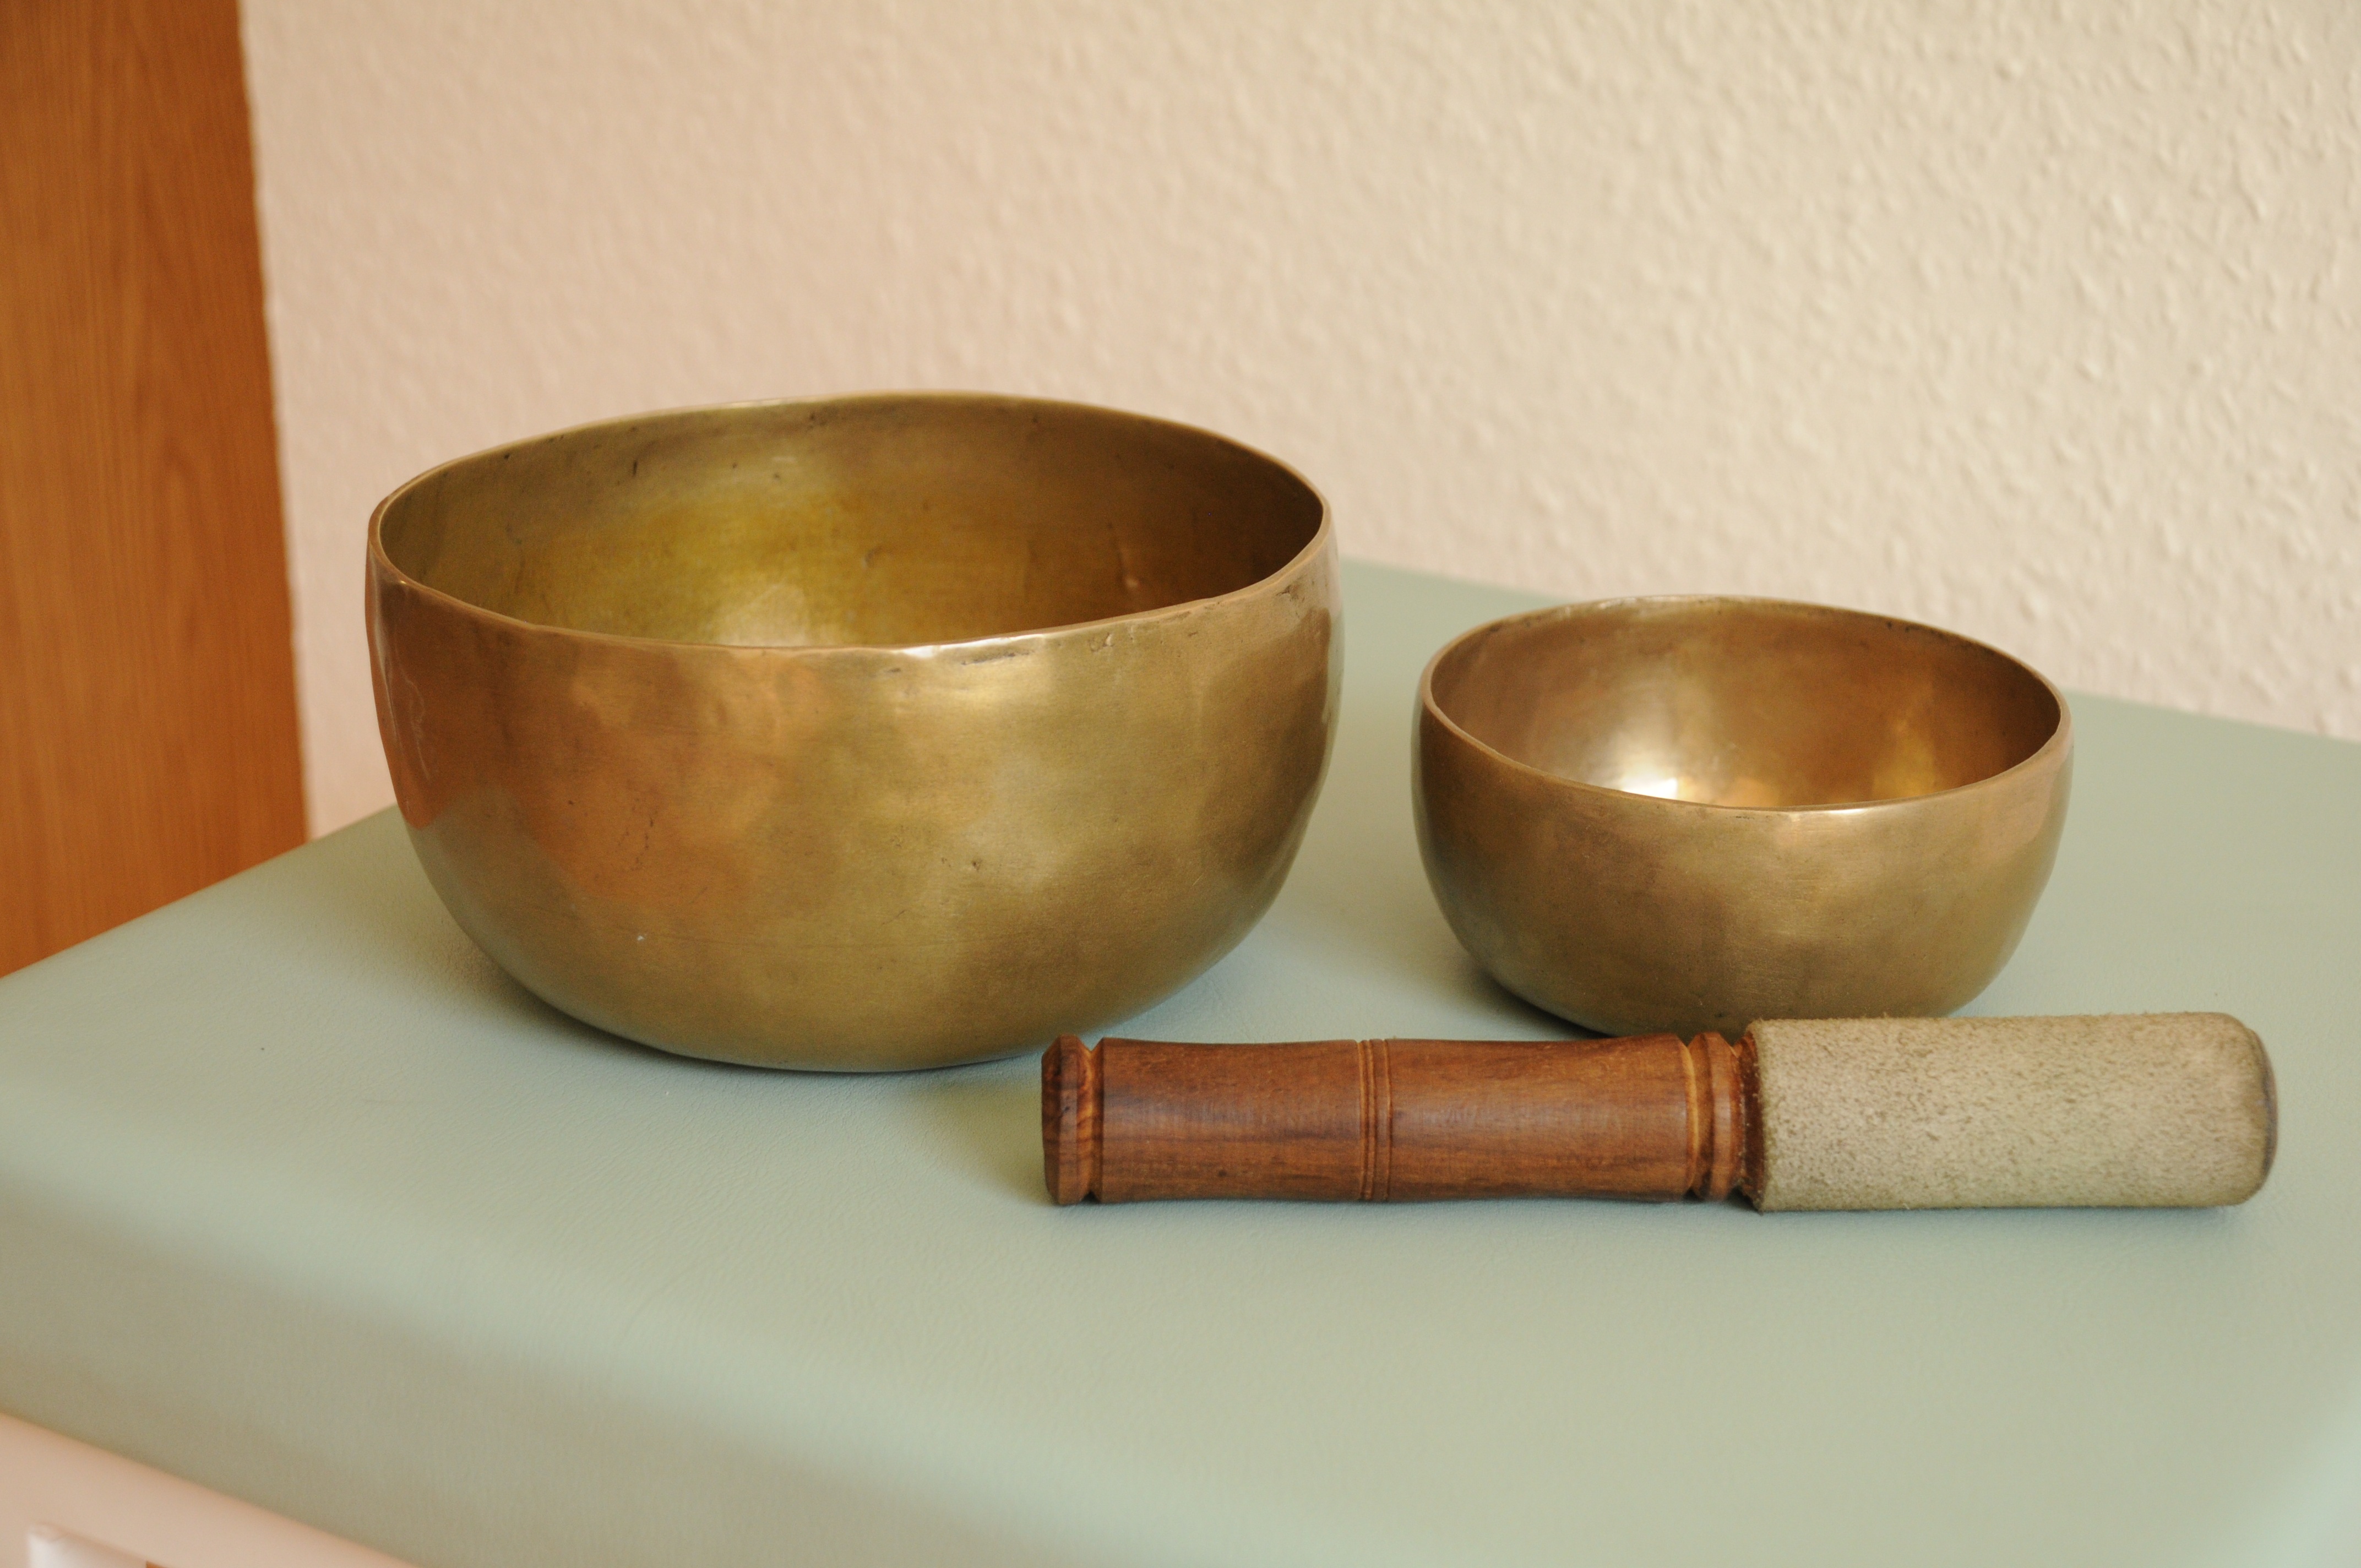
bell, ceramic, material, musical instrument, art, relaxation, meditation, massage, oriental, wellness, singing bowls, singing bowl massage, quigong, japanese art of healing, full body massages